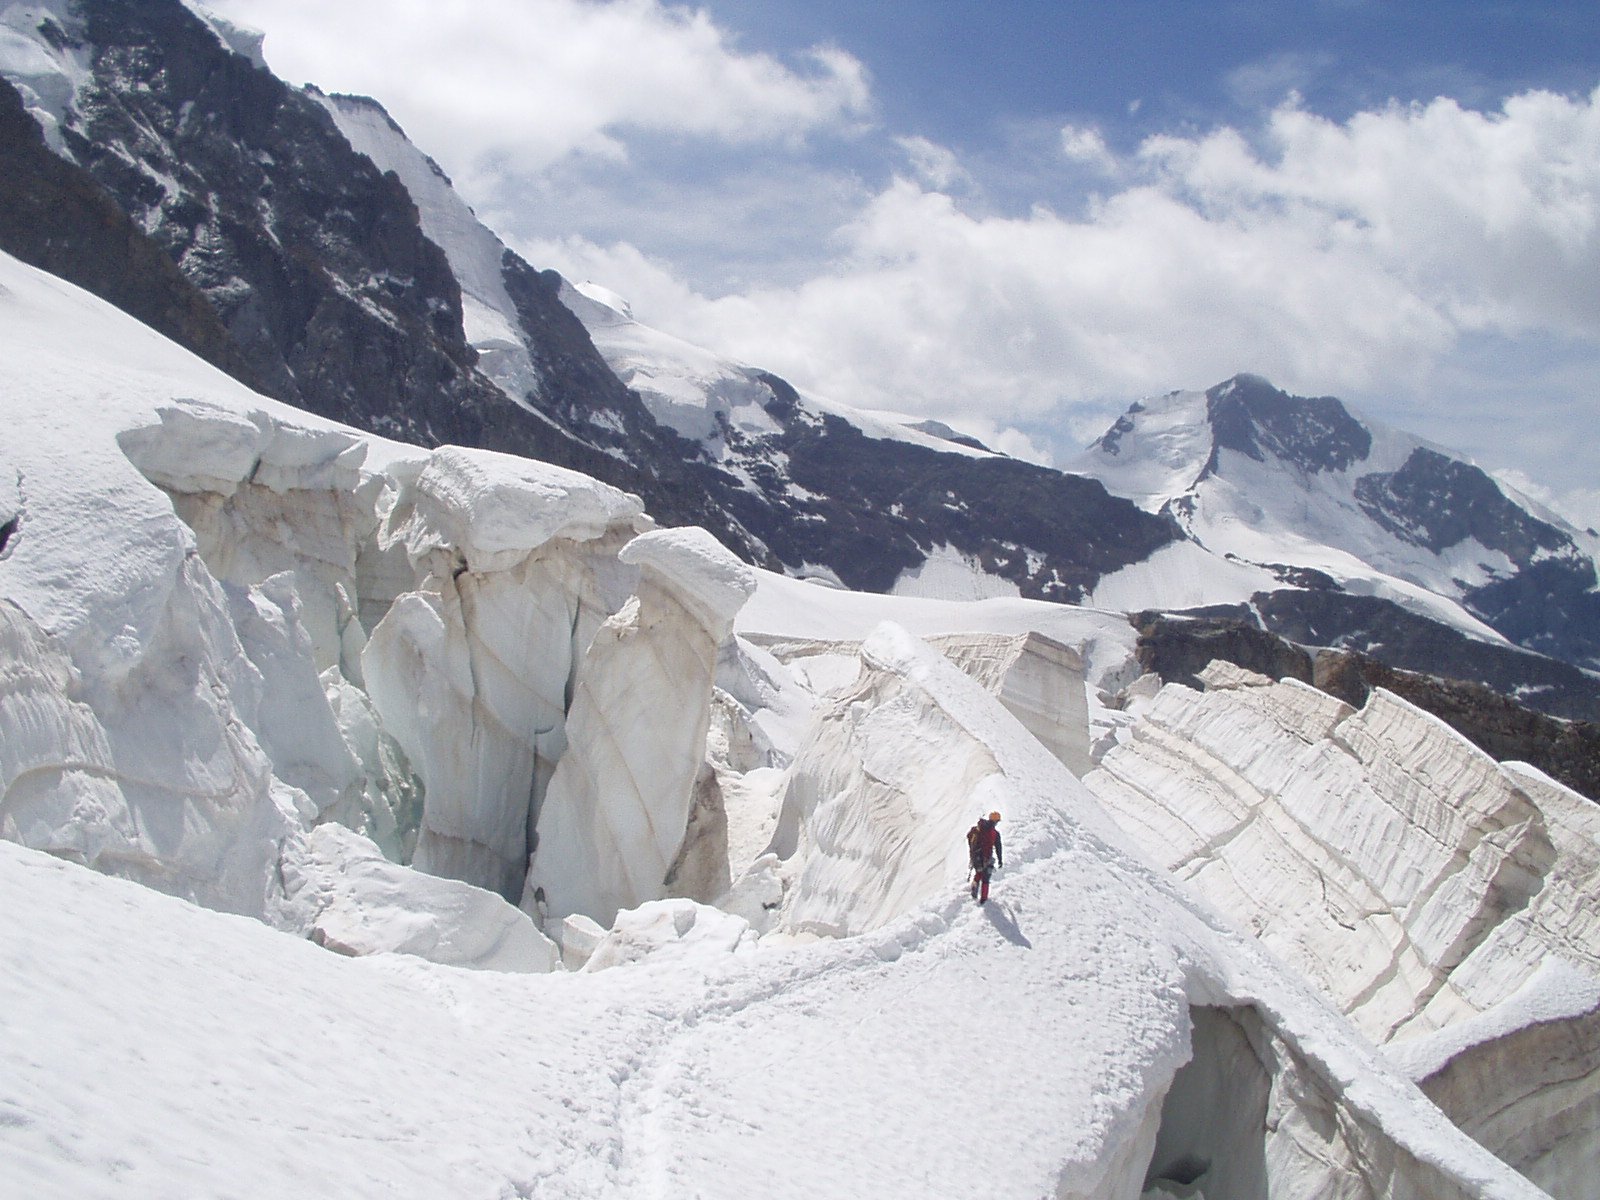
mountain, snow, winter, rope, adventure, mountain range, ice, glacier, extreme sport, ridge, summit, climb, crevasse, mountaineering, alps, cirque, landform, north wall, mountain pass, geographical feature, mountainous landforms, glacial landform, geological phenomenon, snow bridge